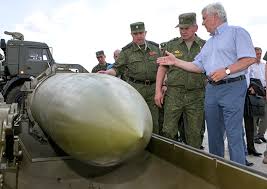
Label: Air Defense